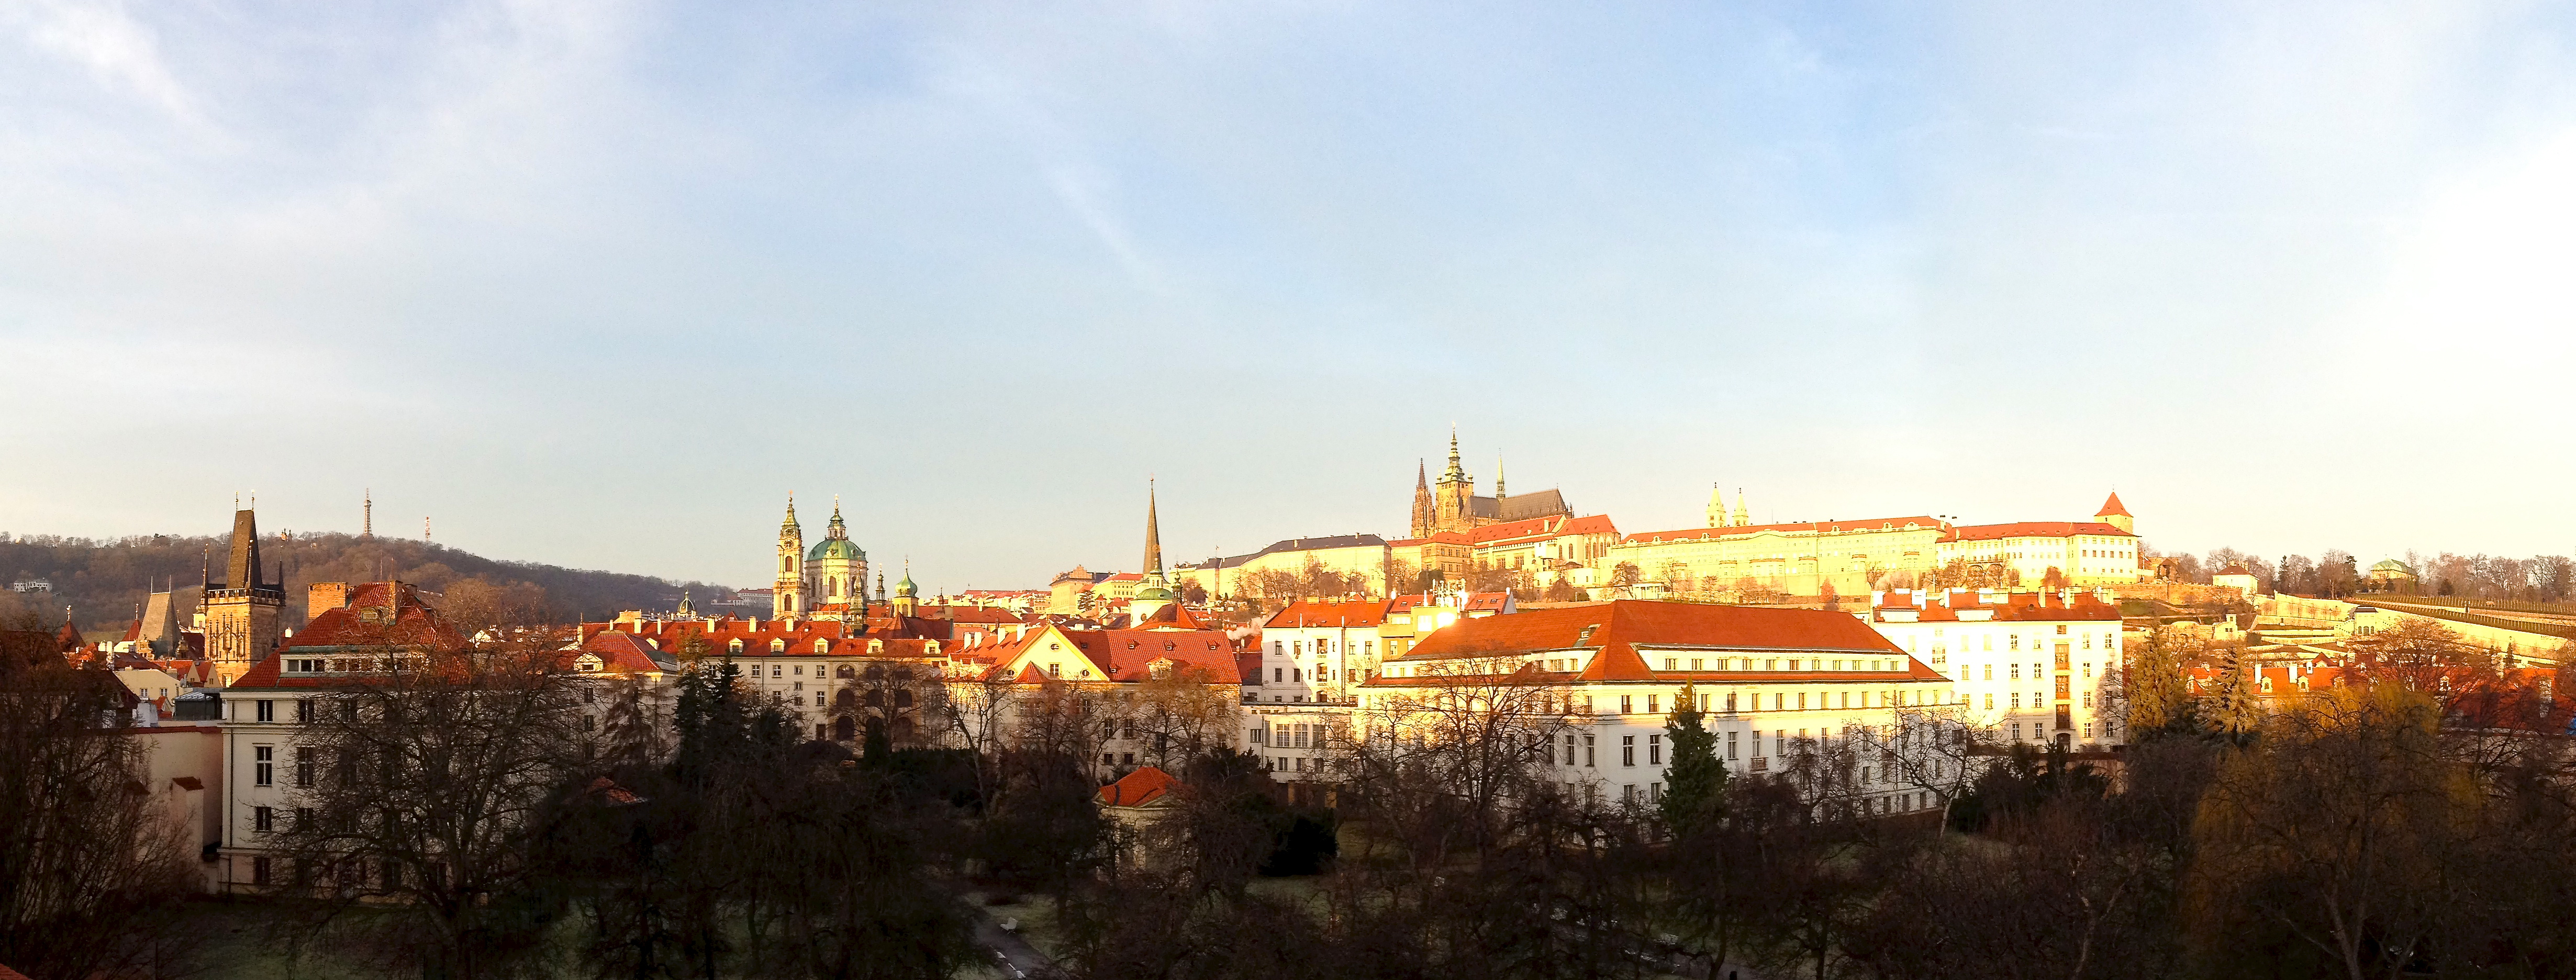
winter, morning, town, palace, city, cityscape, panorama, travel, europe, evening, castle, landmark, prague, tourism, sunny, czechrepublic, malastrana, photostream, iphone5, hotelupava, human settlement